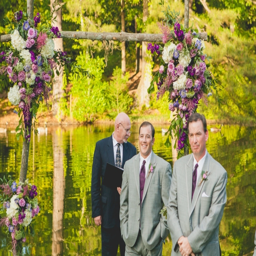
person smiles as his bride makes her way down the aisle .